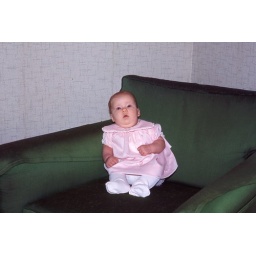
That I'm in a pink (!) dress (!!). OMG!